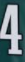
Number: 4